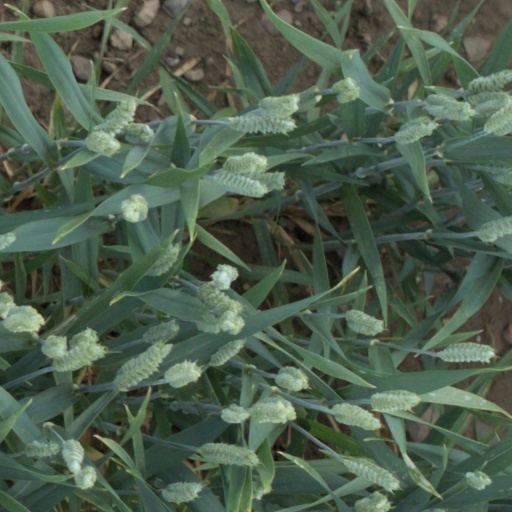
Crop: wheat